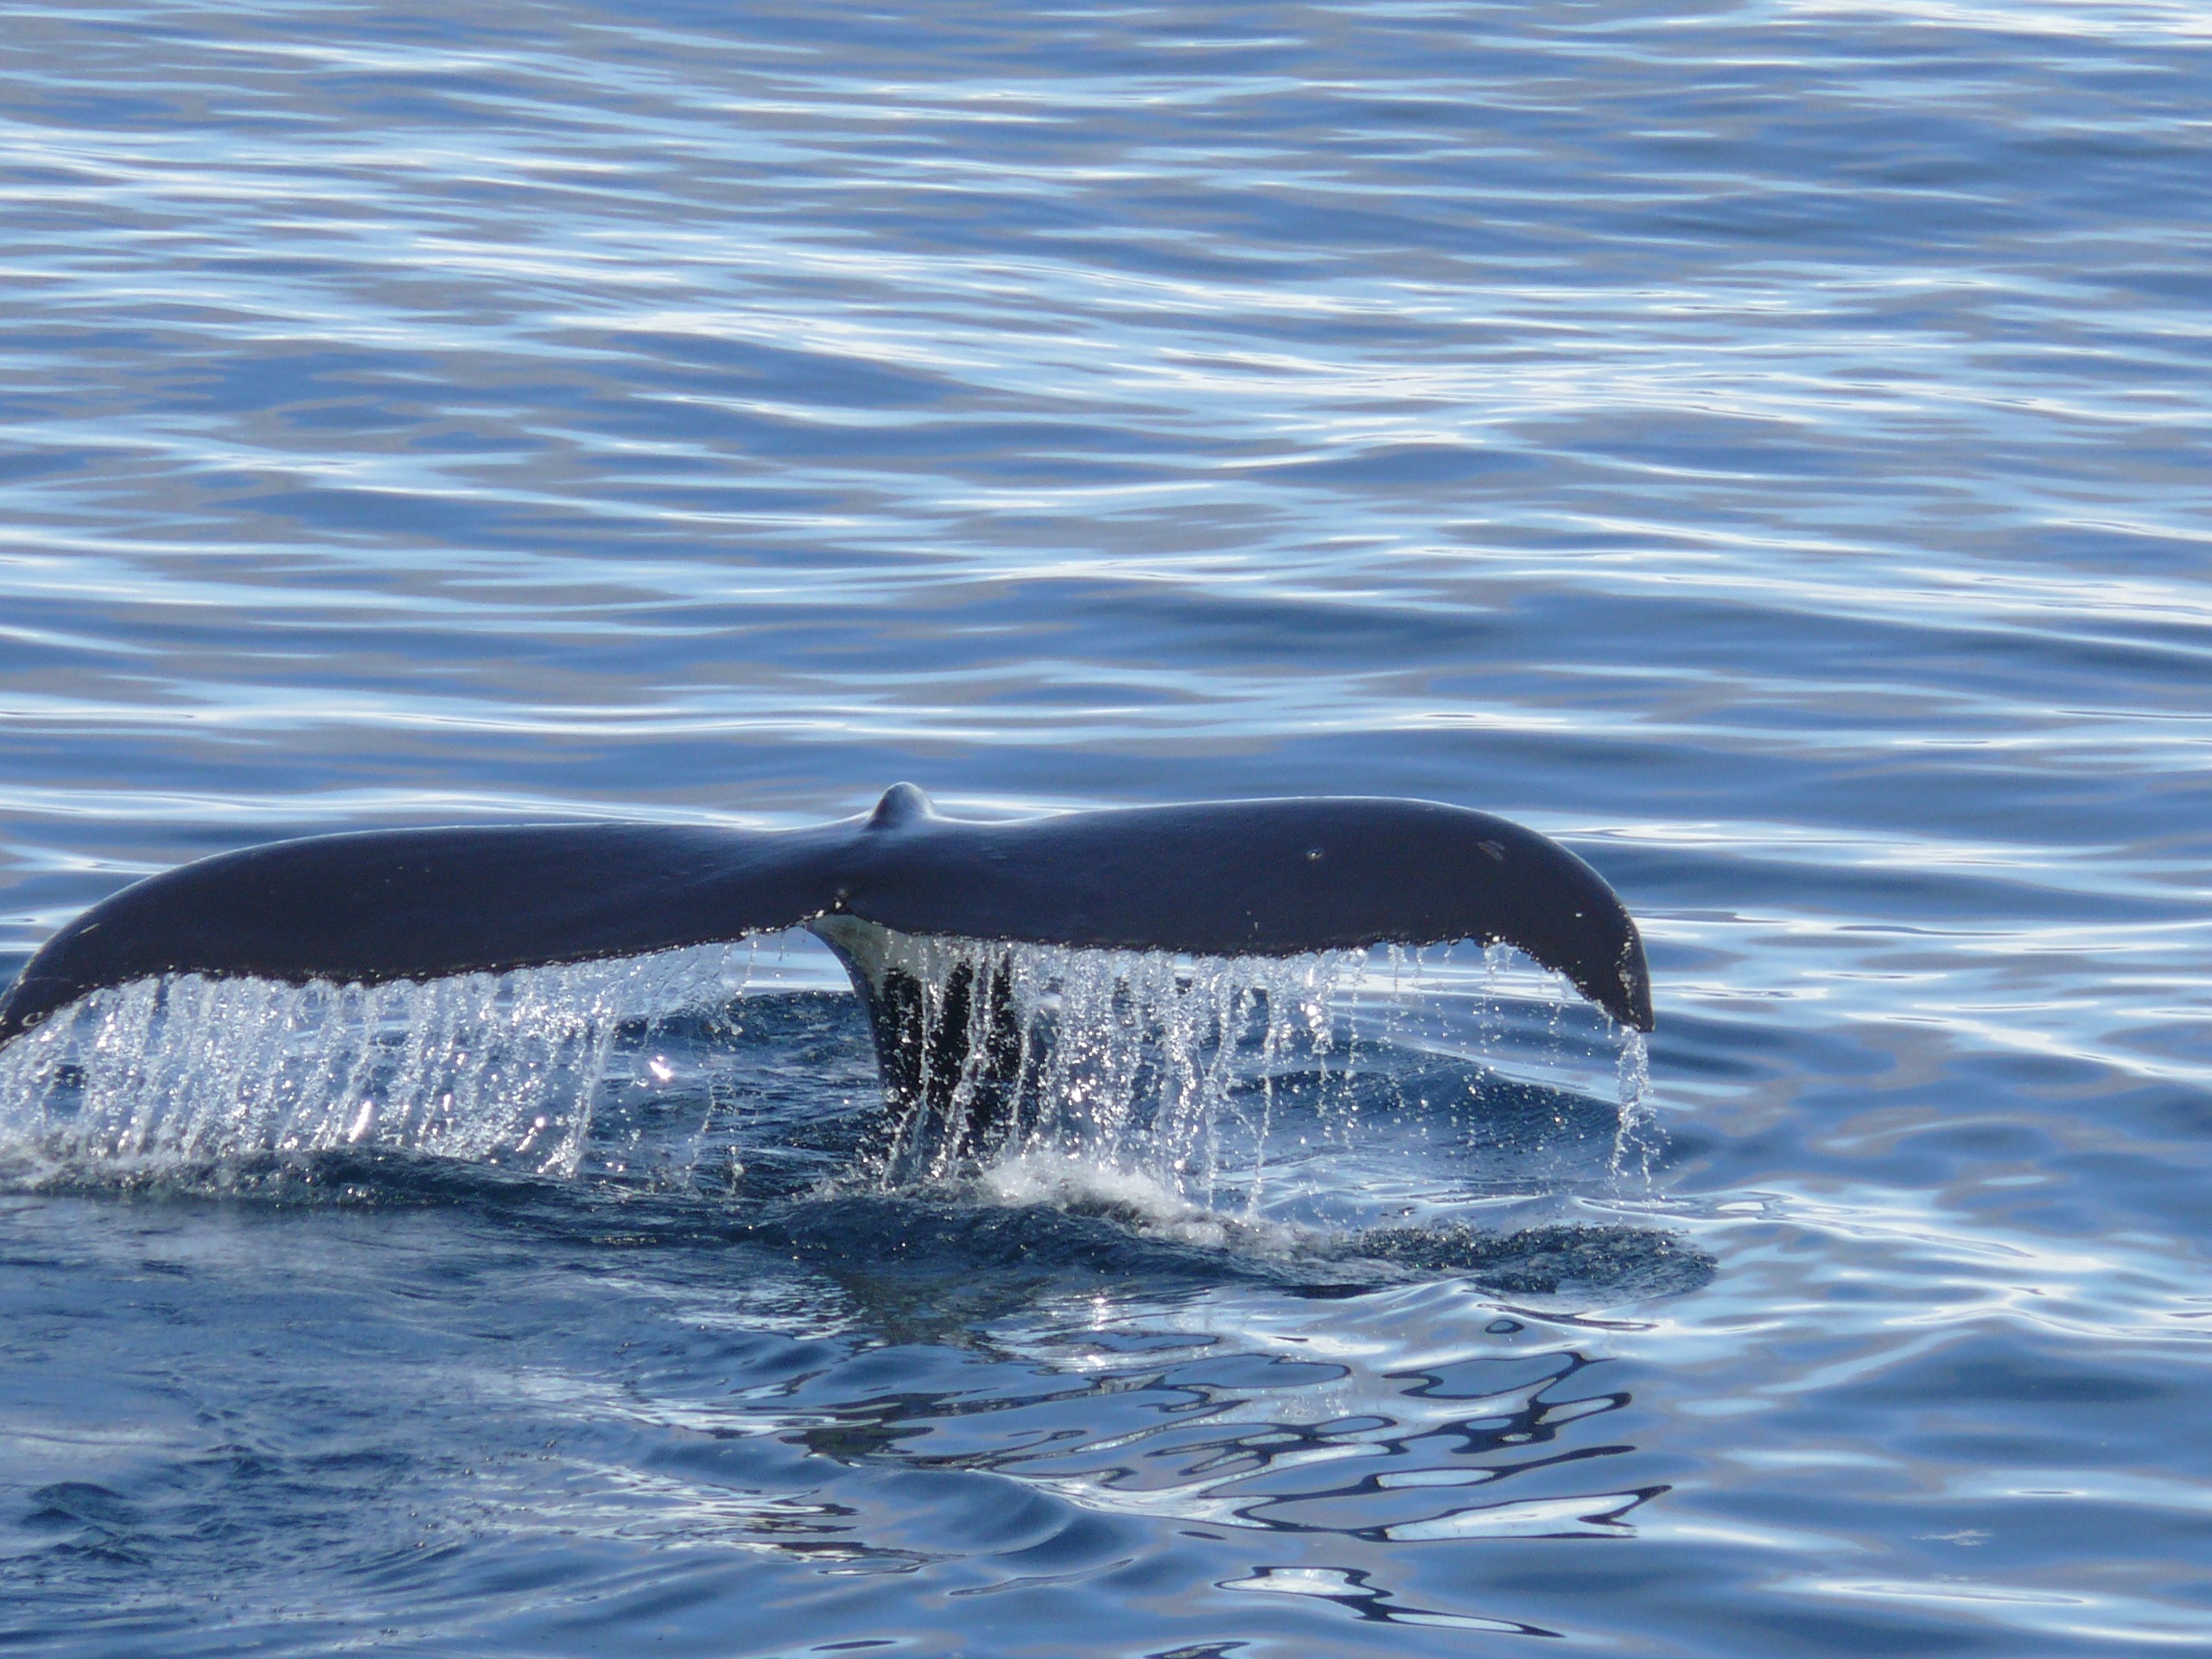
sea, mammal, humpback whale, vertebrate, whale, antarctica, antartica, wal, south pole, finn, marine mammal, marine biology, whales dolphins and porpoises, common bottlenose dolphin, short beaked common dolphin, grey whale, southern ocean